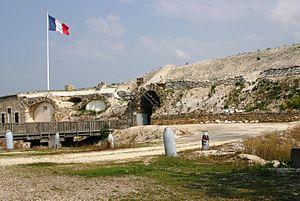
La Marne compte 182 sites classés zone naturelle d'intérêt écologique, faunistique et floristique de type I et II.
Le système Séré de Rivières est un ensemble de fortifications bâti à partir de 1874 le long des frontières et des côtes françaises, en métropole ainsi que dans quelques colonies. Ce système défensif remplace les fortifications bastionnées mises en place notamment par Vauban. Il doit son nom à son concepteur et promoteur, le général Raymond Adolphe Séré de Rivières.